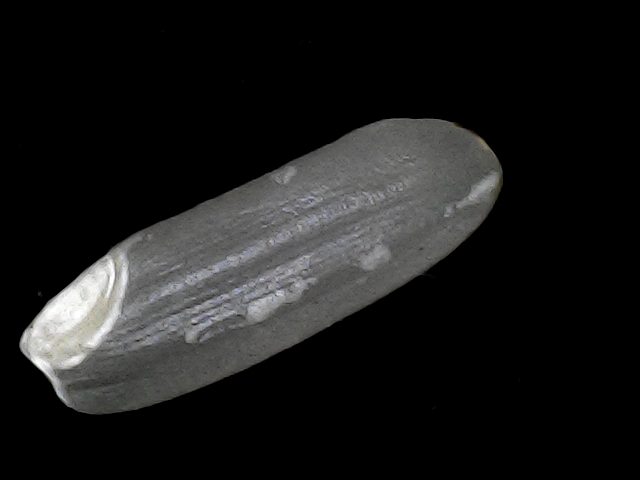
Rice variety: BD30